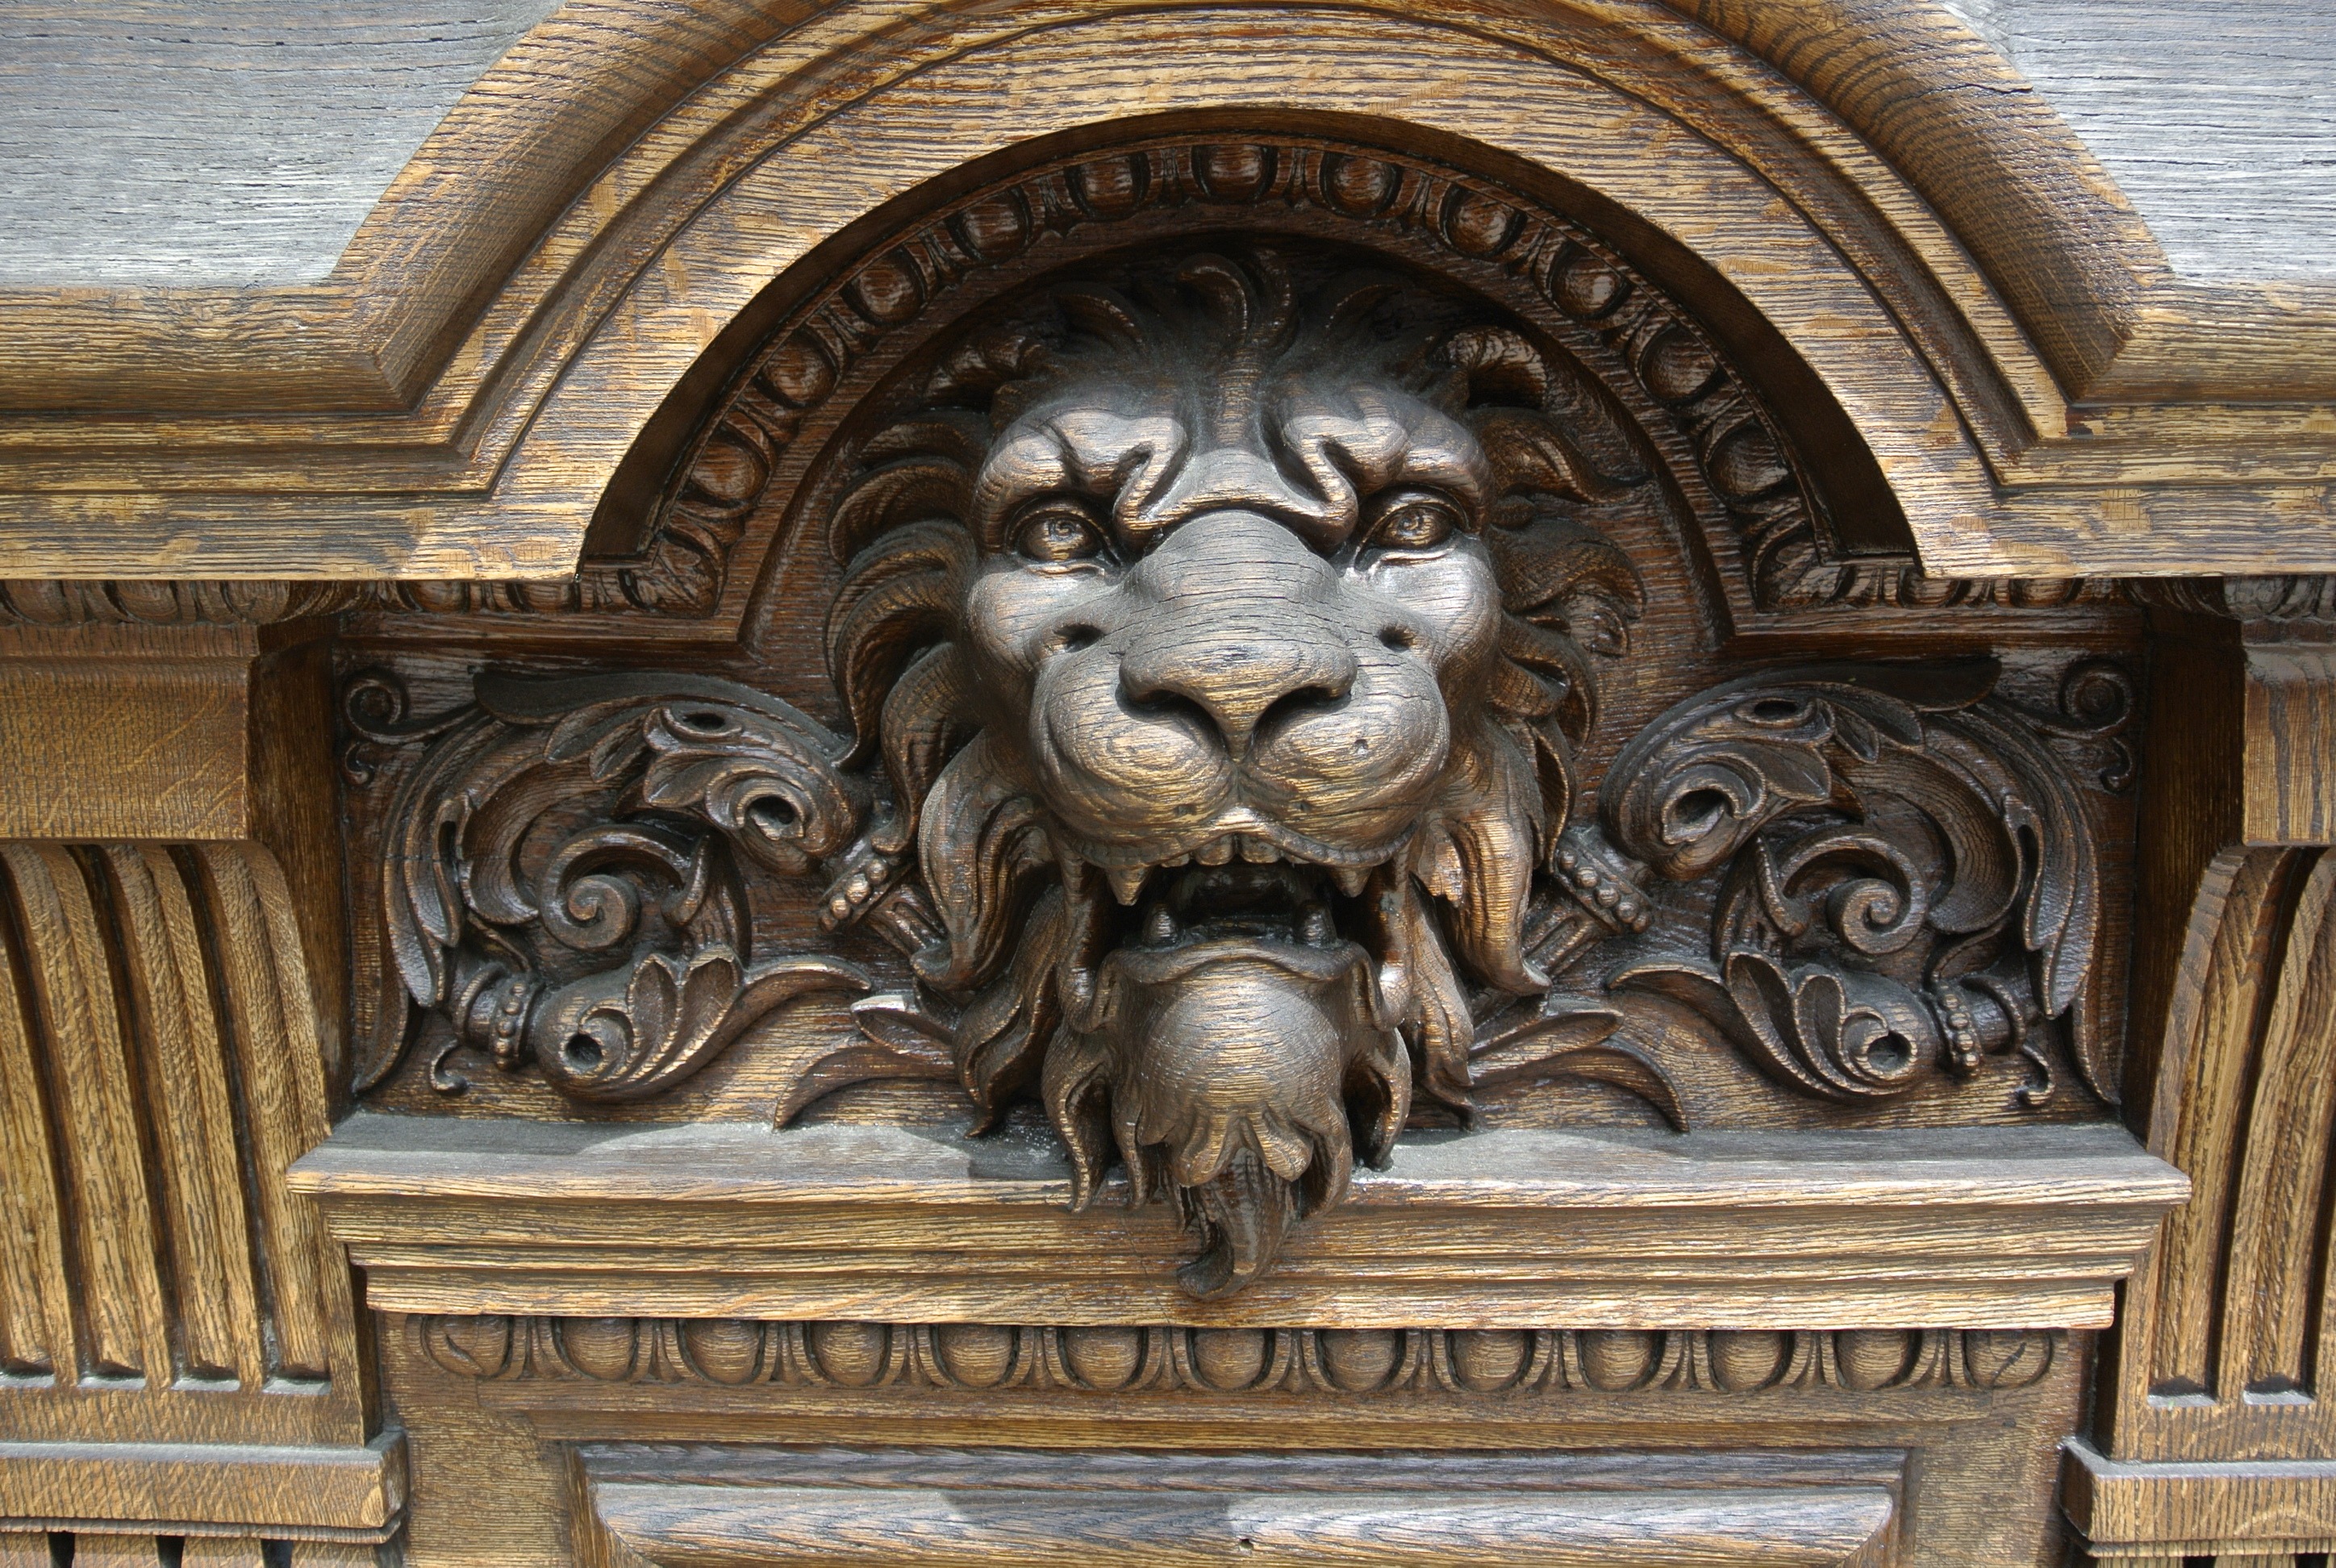
wood, monument, statue, park, cathedral, place of worship, sculpture, art, temple, museu, basilica, carving, relief, stone carving, berne, ancient history, suica